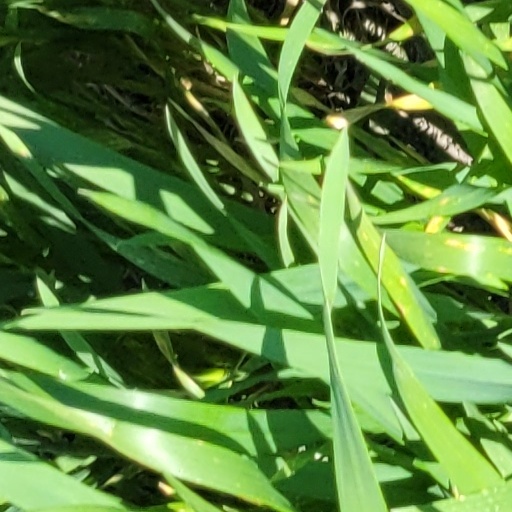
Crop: wheat